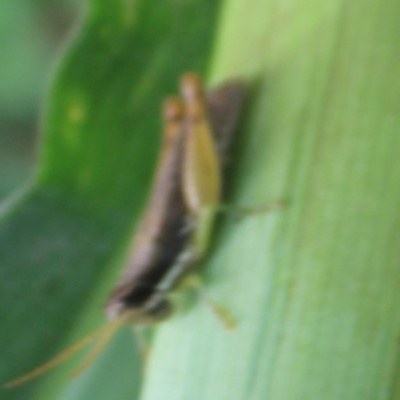
Crop: Maize
Condition: grasshoper